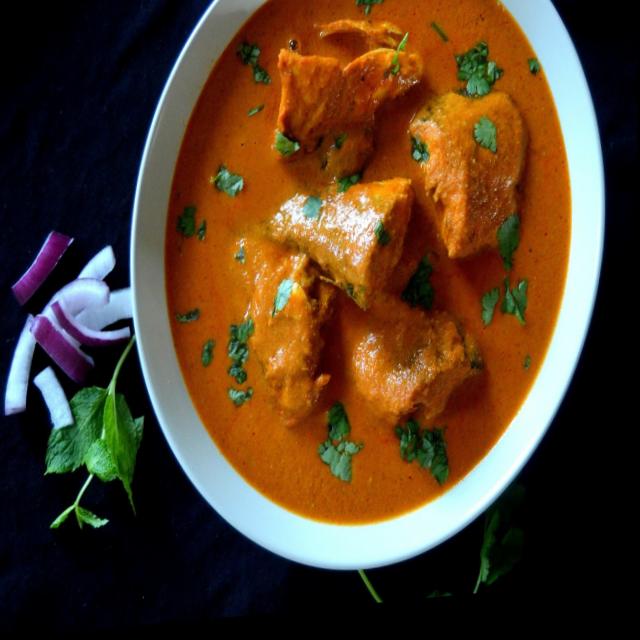
Dish: fish_curry